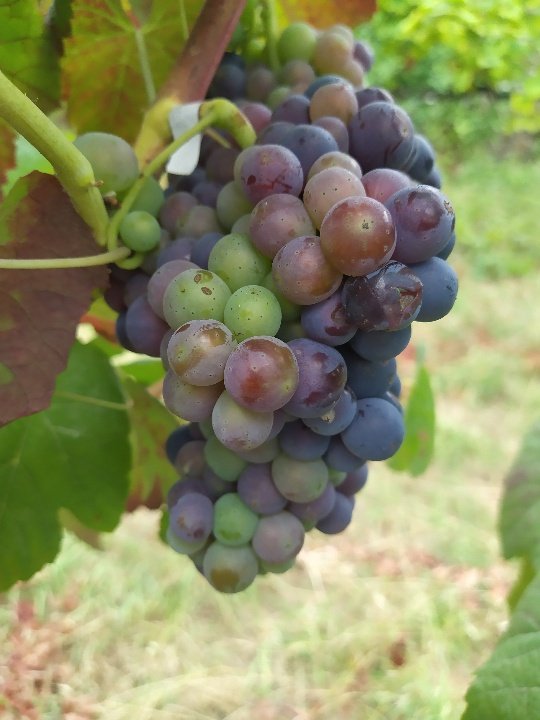
Berries visible: 70
Grape clusters: 1